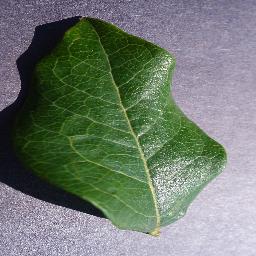
Label: Blueberry___healthy